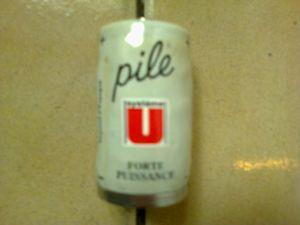
Pile LR14 Super U
Système U est une coopérative de commerçants de grande distribution française présidée par Dominique Schelcher.